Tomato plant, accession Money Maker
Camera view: vertical (180 deg); turntable rotation: 330 degrees
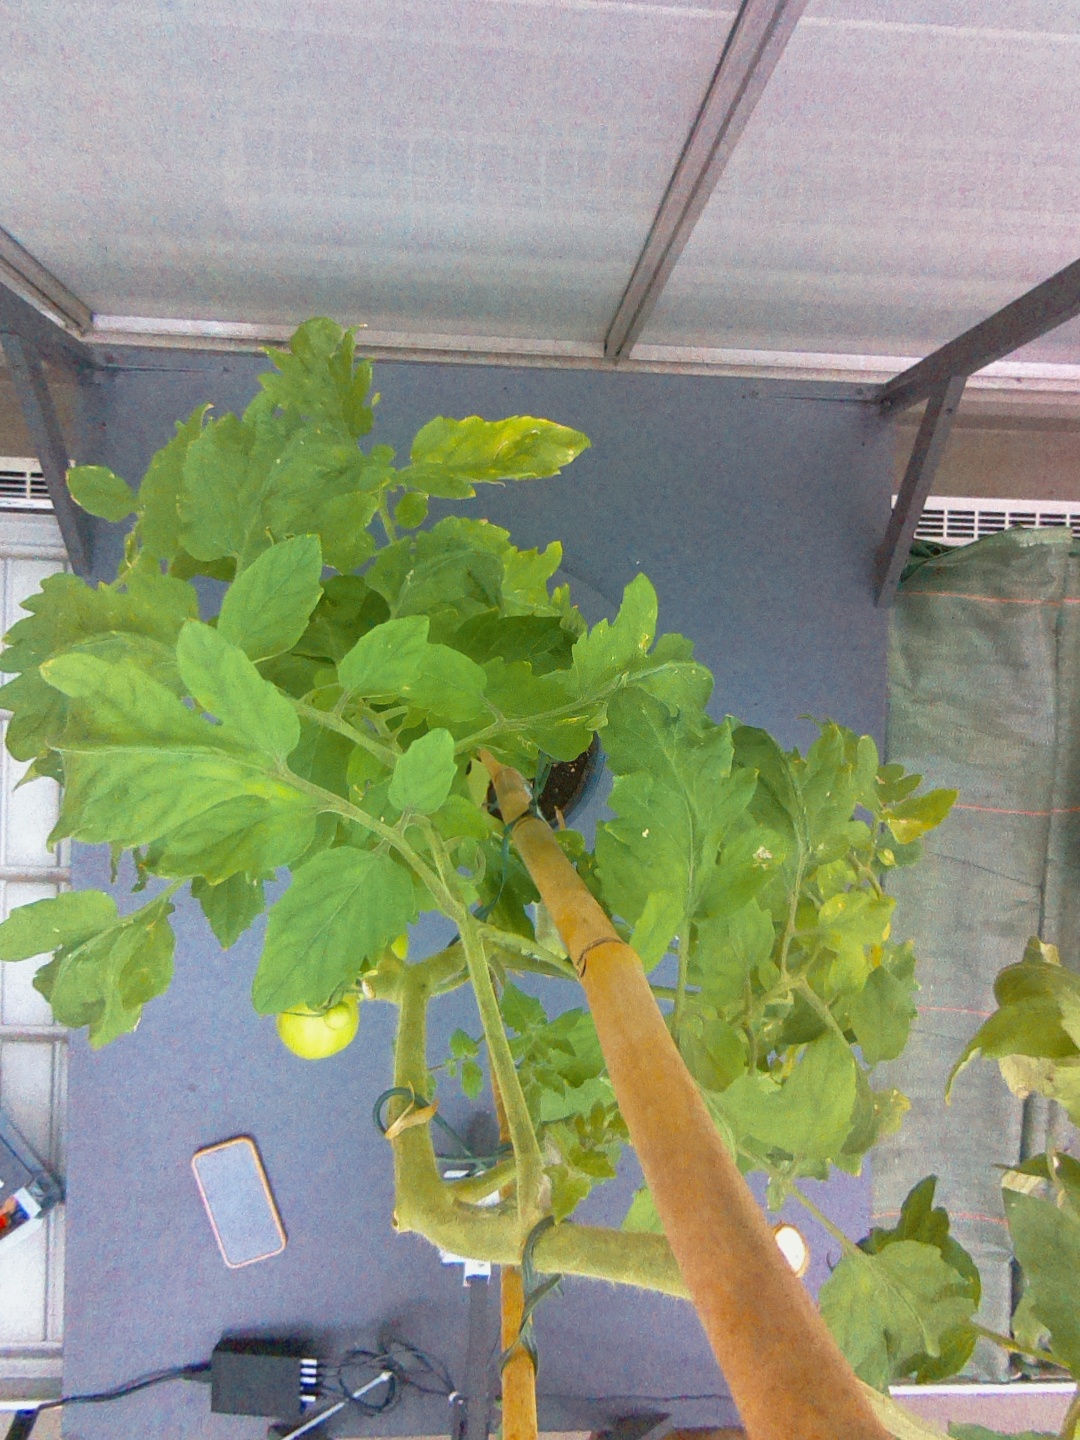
BBCH growth stage 77: 70%-80% of final fruit size